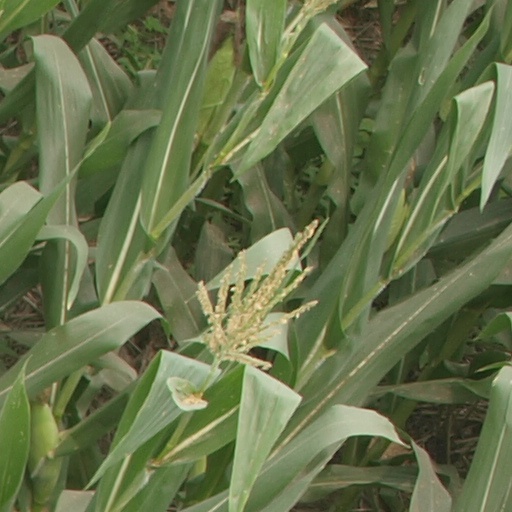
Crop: maize; corn